Gillis van Tilborgh

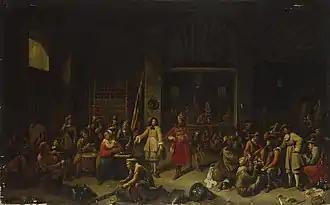
"Guardroom", Hermitage

Van Tilborgh painted a "Guardroom scene" (sold by Jean Moust Old Master Paintings), which depicts an officer reading a letter for four men, amidst a pile of weapons and a war standard. The armour depicted in the picture was already out of date at the time it was painted since metal armours, breast plates and helmets fell out of use from the 1620s. It is possible that in line with the moralizing intent of the genre, the armour is a reference to the vanitas motif of the transience of power and fame.